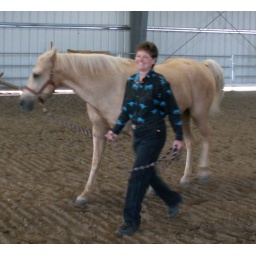
The beaming Heidi MacDonald and her mountain horse BEAU winning the blue ribbon in halter class